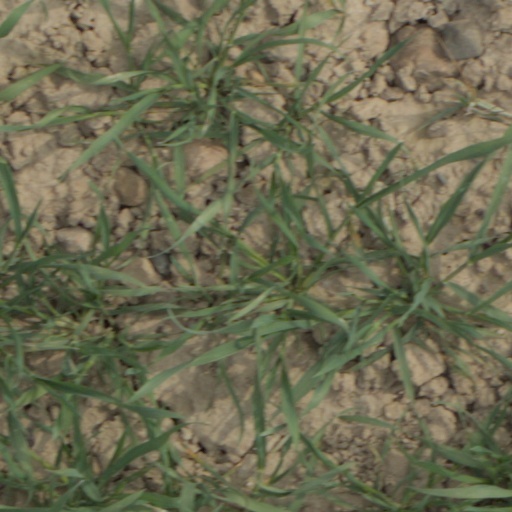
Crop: wheat